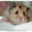
Label: hamster